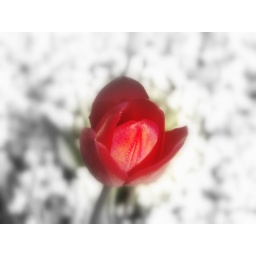
Red tulip in the middle of white flowers